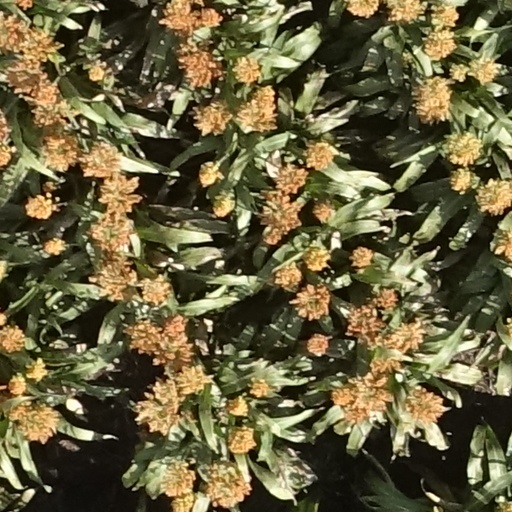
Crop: sorghum